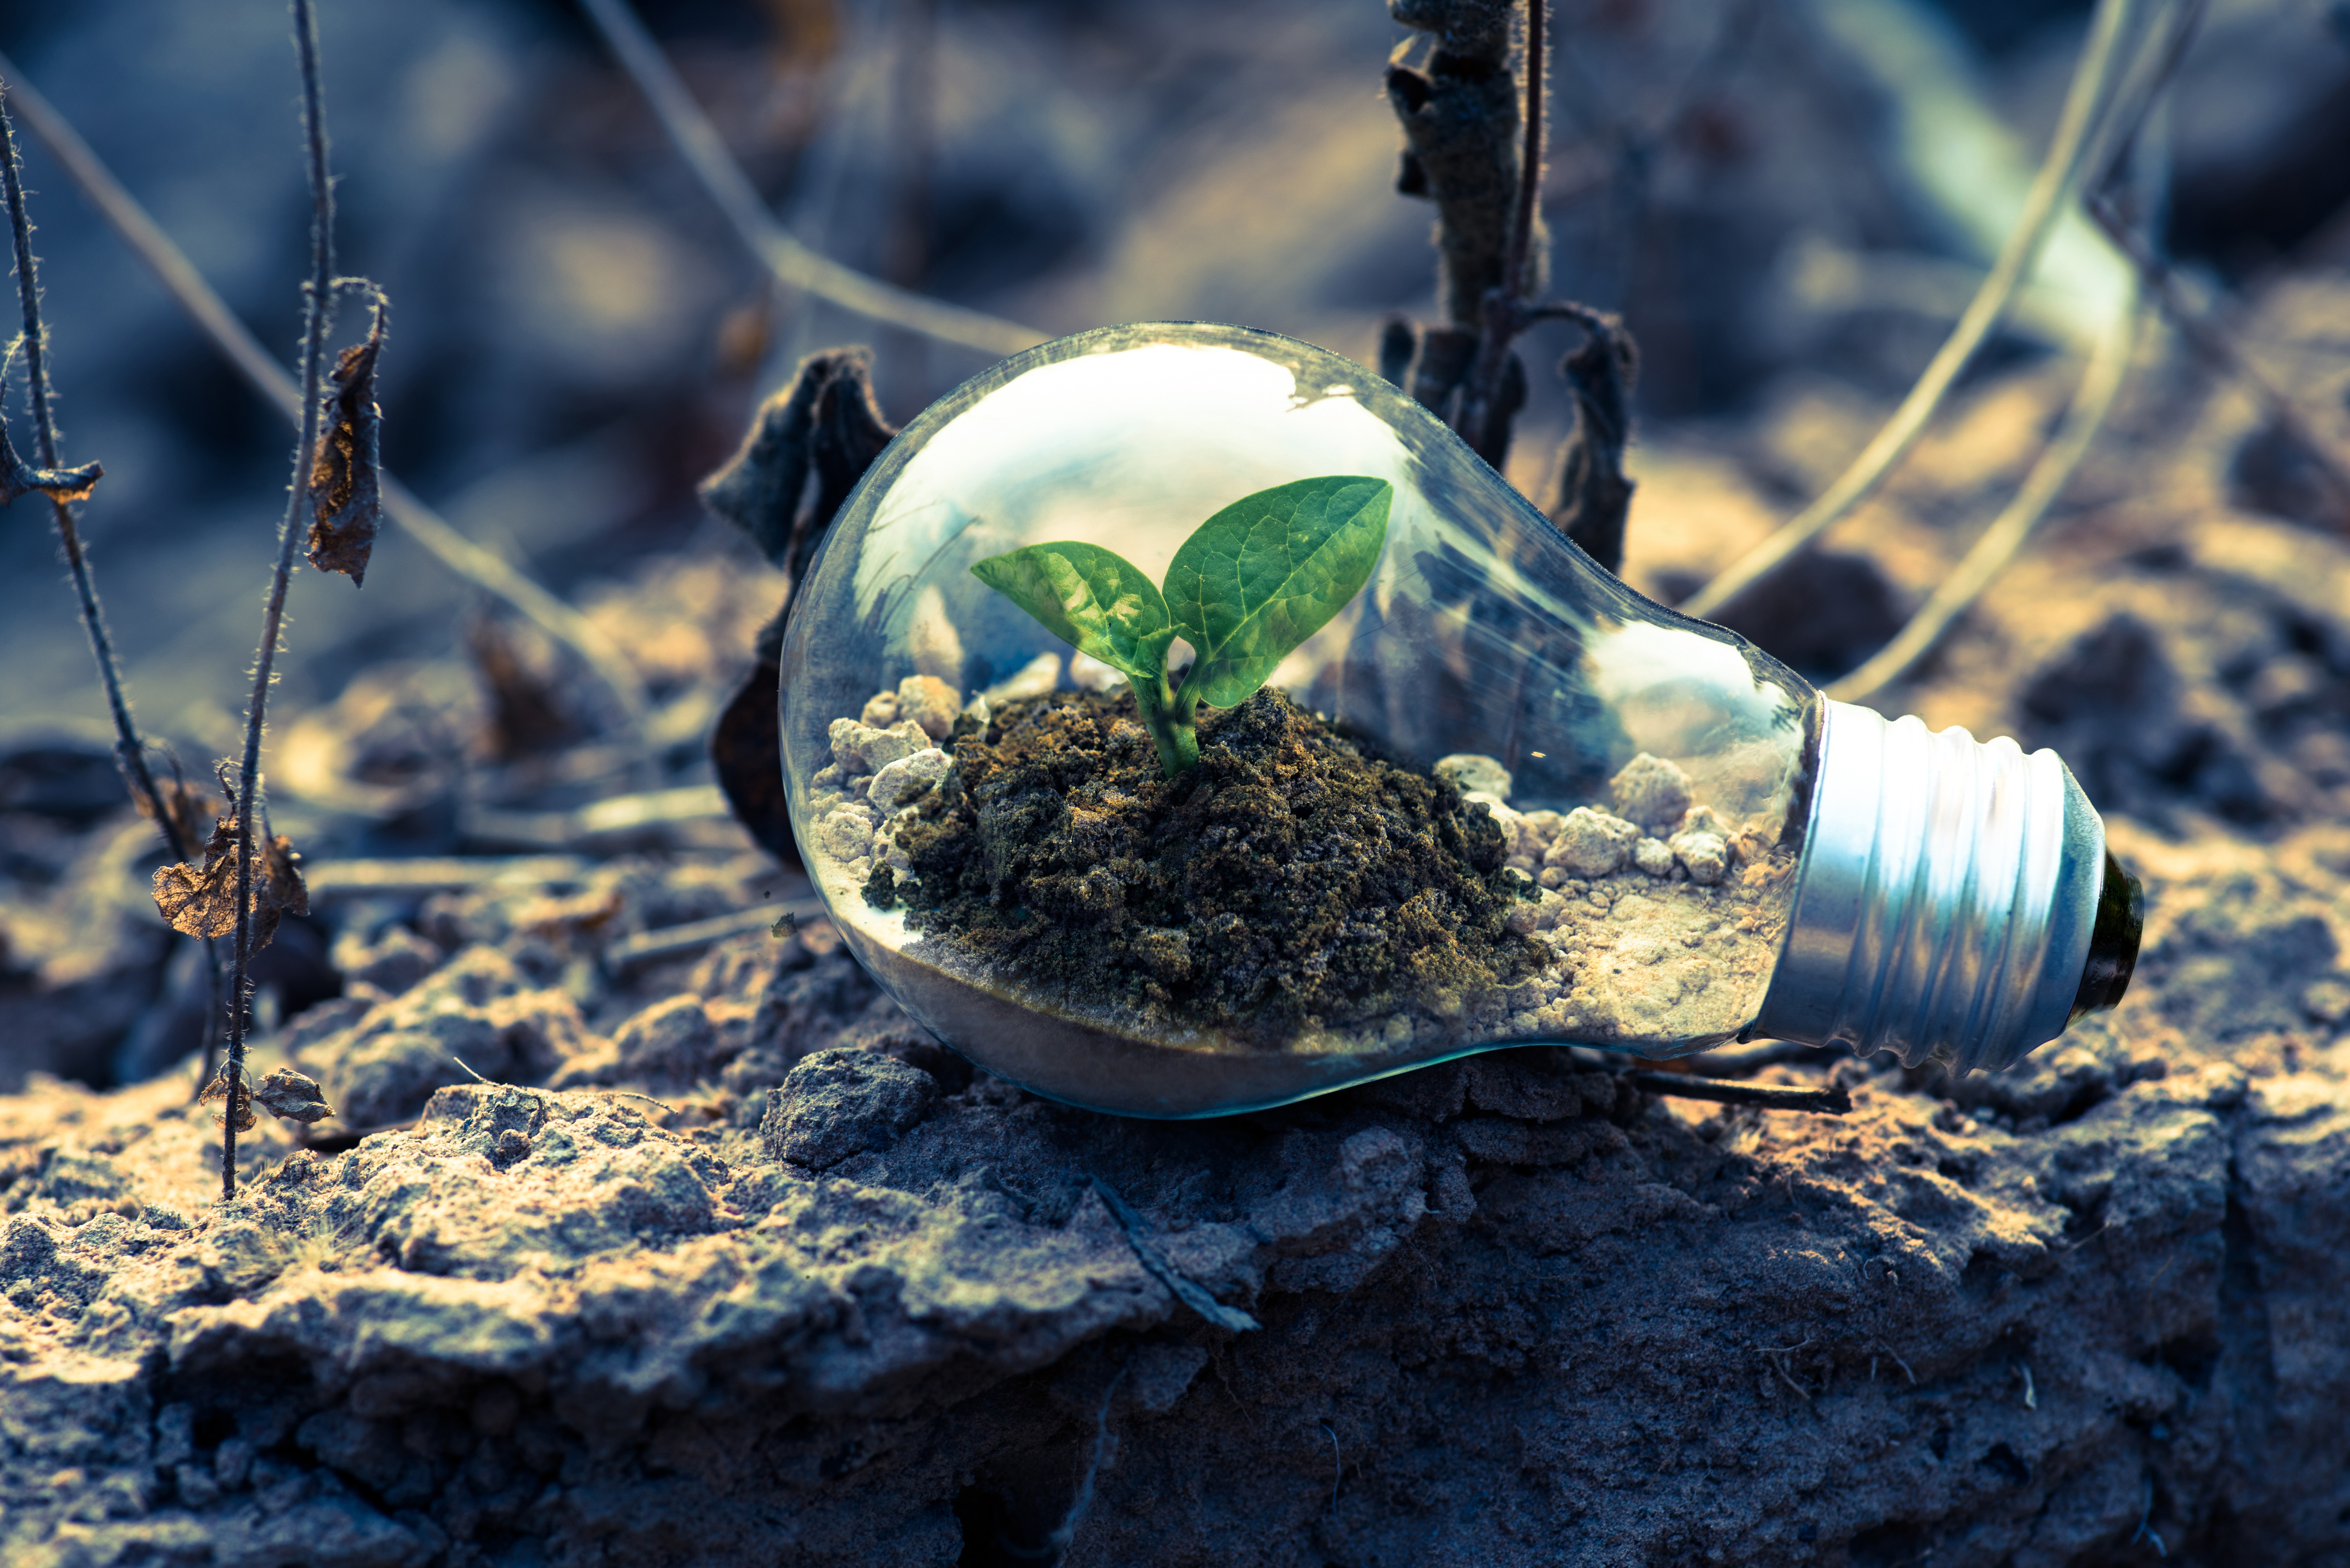
green, light, soil, water, sunlight, grass, plant, photography, reflection